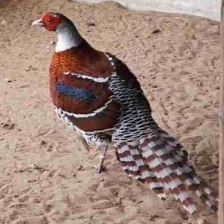
Species: ELLIOTS  PHEASANT
Scientific name: SYRMATICUS ELLIOTI